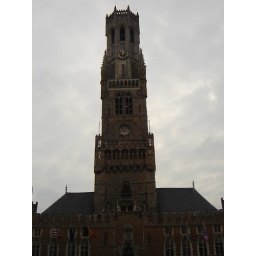
clock tower in the markt (yes thats how they spell it)